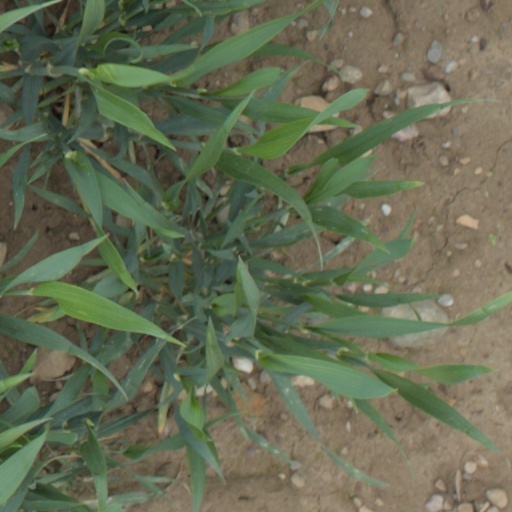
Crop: wheat